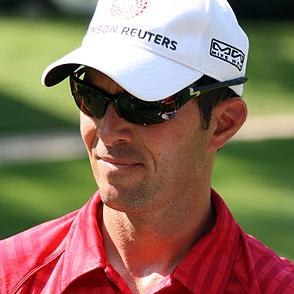
Age: 39